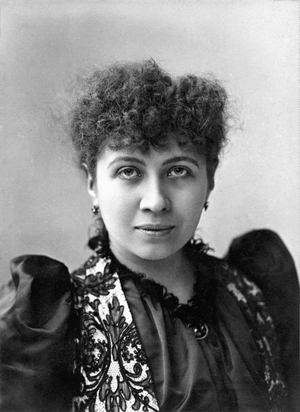
Séverine (1855–1929)), French anarchist, journalist, and feminist.
Séverine, pseudonyme de Caroline Rémy, née le 27 avril 1855 à Paris et morte le 24 avril 1929 à Pierrefonds, est une écrivaine, journaliste, libertaire et féministe française.